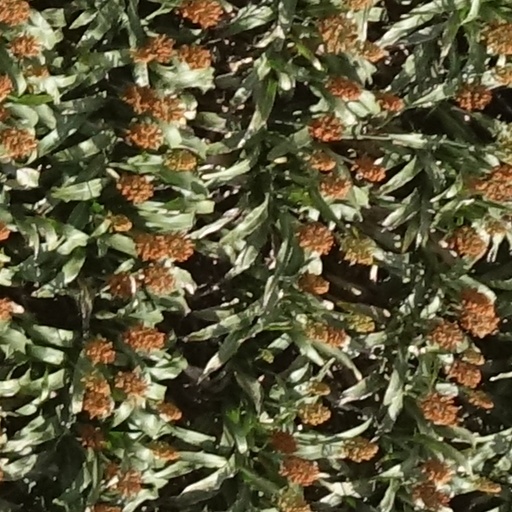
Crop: sorghum